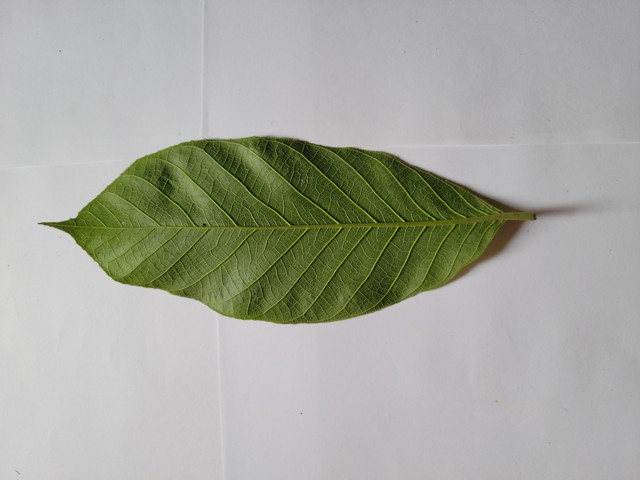
Plant: chapalish